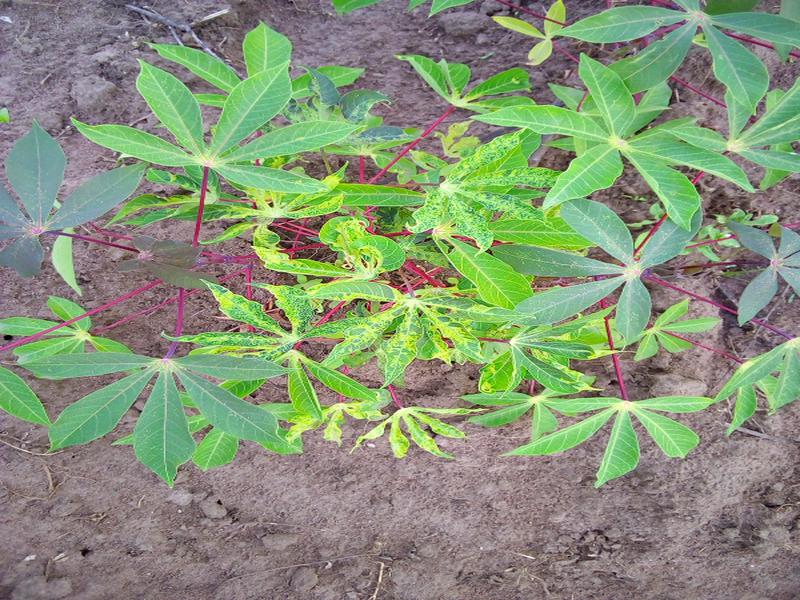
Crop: cassava
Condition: healthy